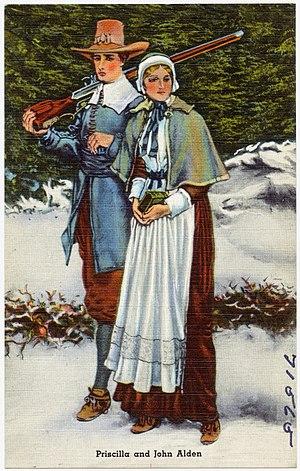
Capitaine John Alden, Sr., né vers 1599 et mort en 1687, est un charpentier de marine et colon anglais. Il serait la première personne du navire Mayflower à avoir mis le pied sur la Plymouth Rock en 1620.